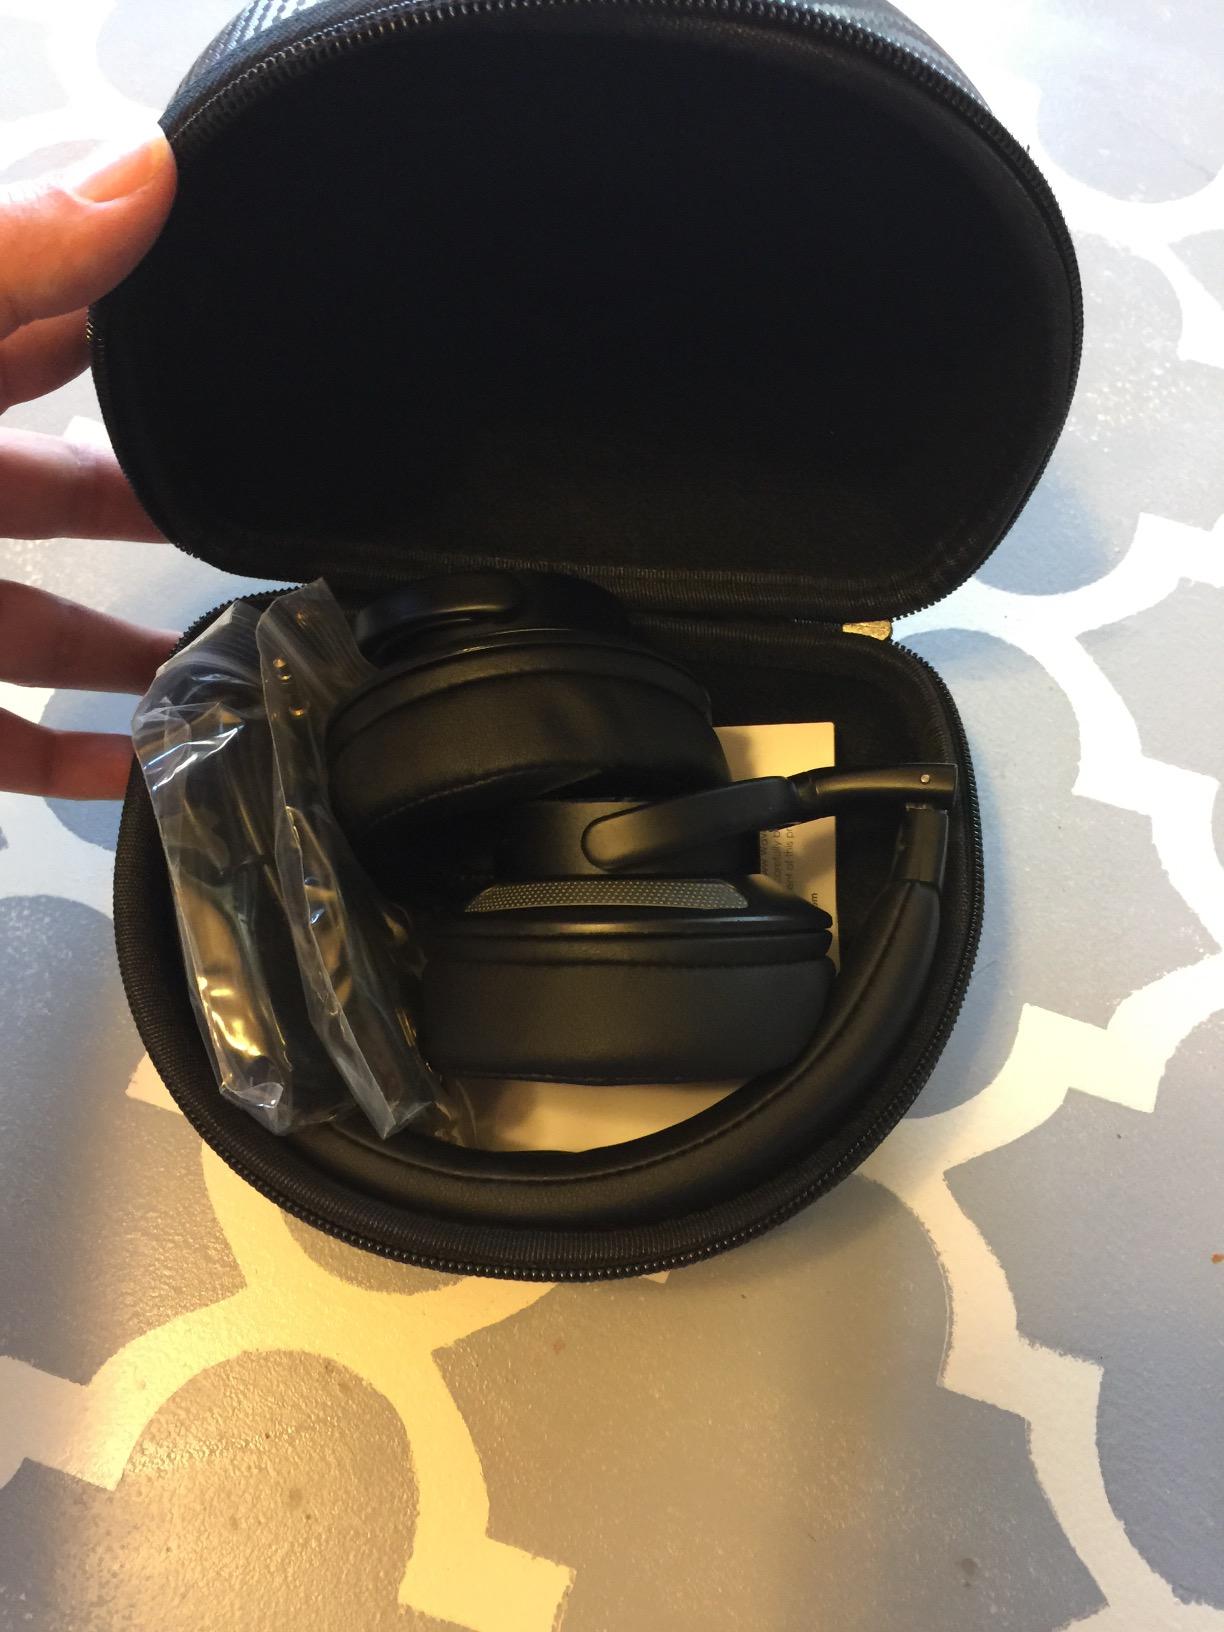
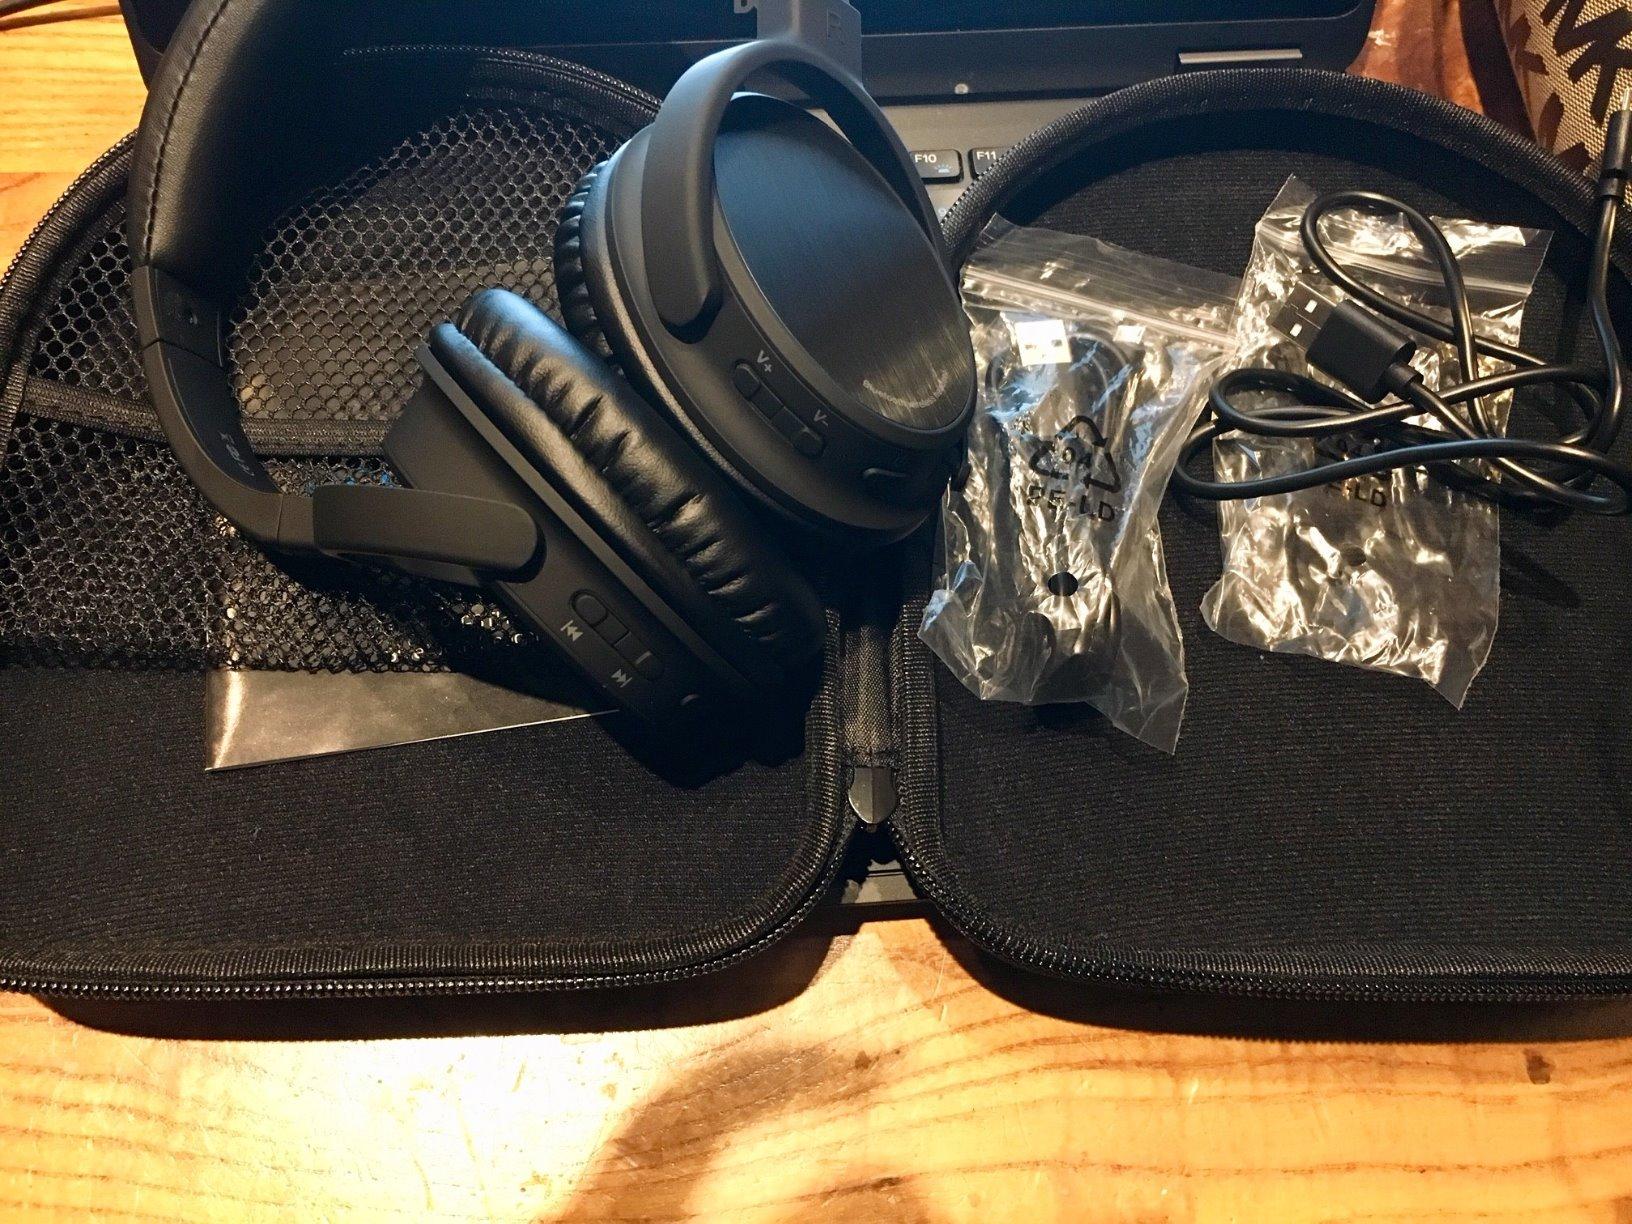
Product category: headphones
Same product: no